Feeding the multitude

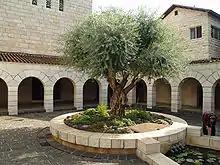
The Church of the Multiplication in Tabgha is the site where many Christians believe the feeding of the five thousand to have taken place.

This story, which appears only in Mark and Matthew, is also known as the miracle of the seven loaves of bread and few little fishes because the Gospel of Matthew refers to seven loaves and a few small fish used by Jesus to feed a multitude. According to the Gospels, a large crowd had gathered and was following Jesus. Jesus called his disciples to him and said: